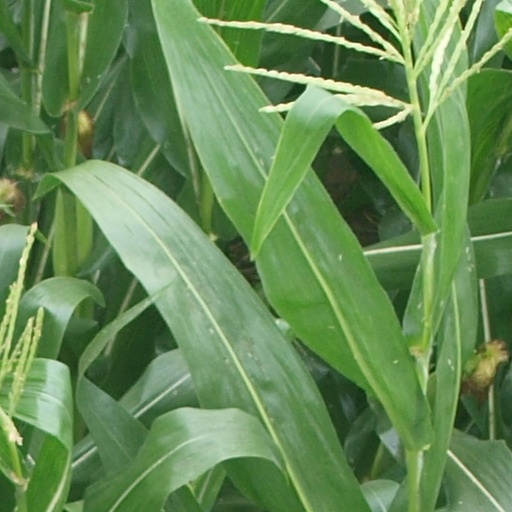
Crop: maize; corn